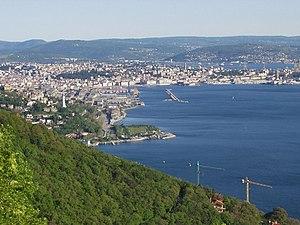
Les courts métrages de fiction et documentaires réalisés par Mathieu Amalric, depuis le début des années 1990, ont constitué une activité parallèle à sa carrière d'acteur. Ils ont souvent été des éléments d'apprentissage et des essais techniques pour la réalisation de ses longs métrages, mais furent également des commandes audiovisuelles de la part de groupes de musique pour leurs vidéo-clips ainsi que des documentaires artistiques réalisés à la demande de chaînes de télévision.